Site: brandenburg
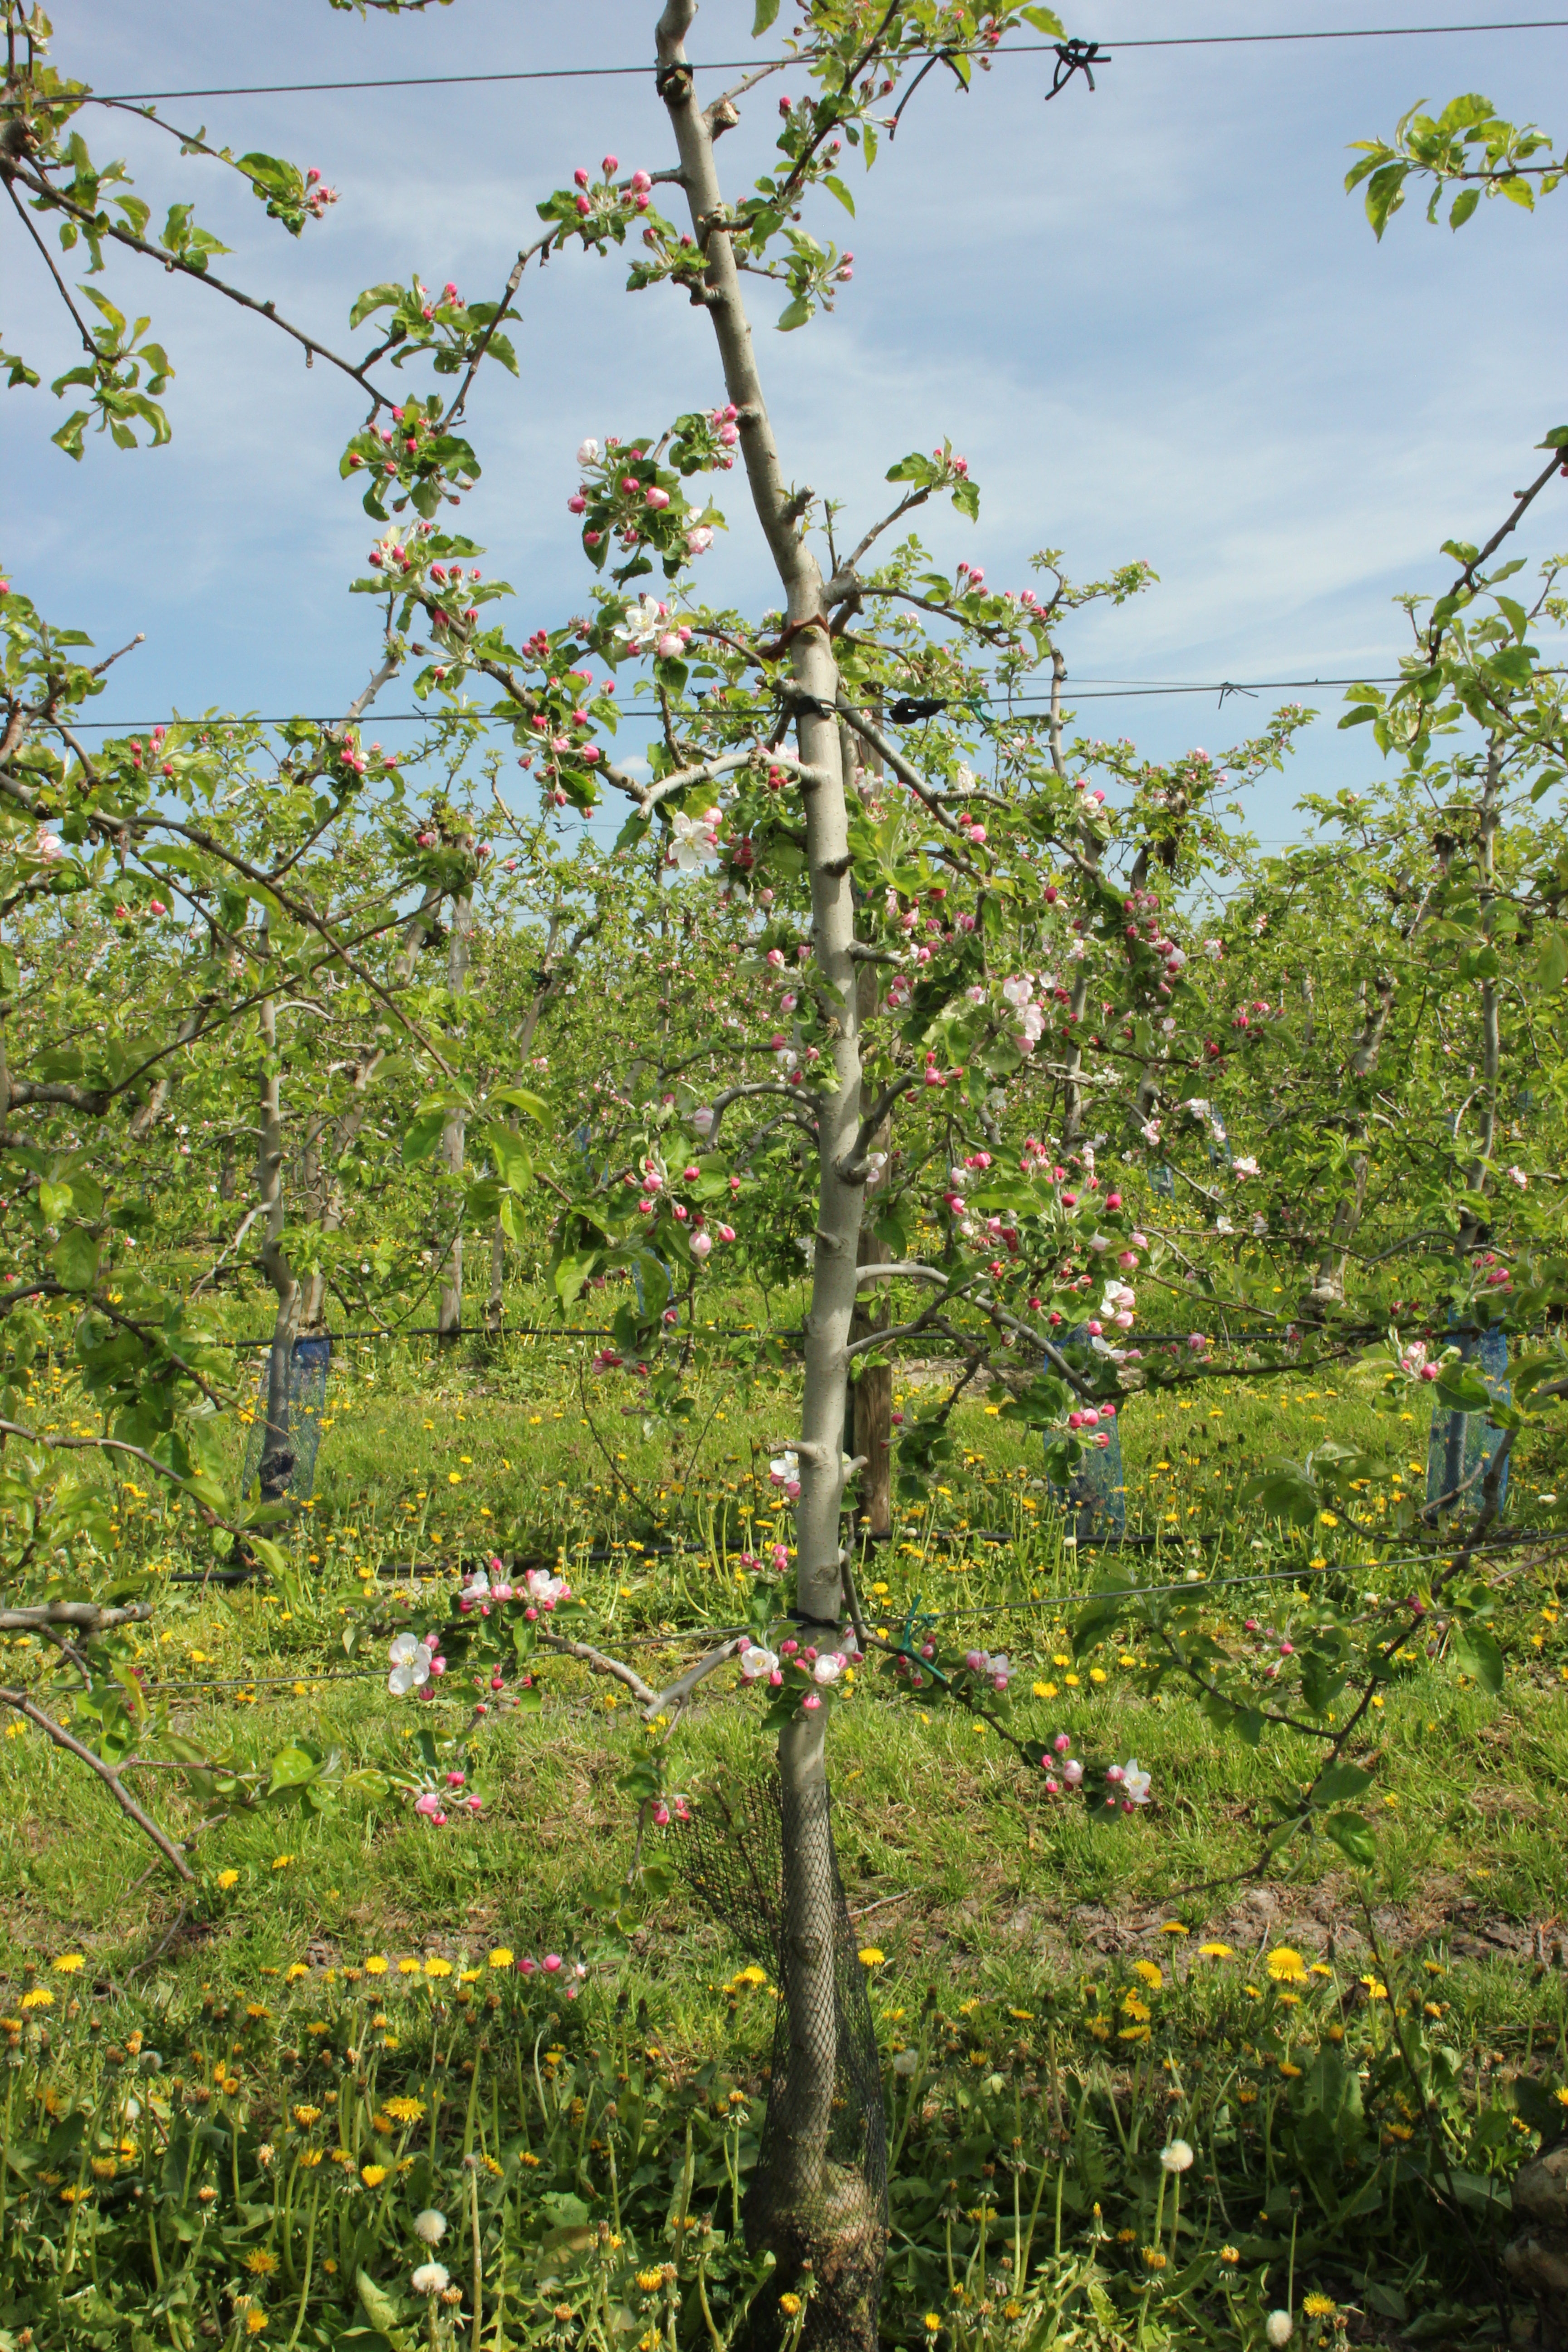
Growth stage (BBCH 60): Flowering